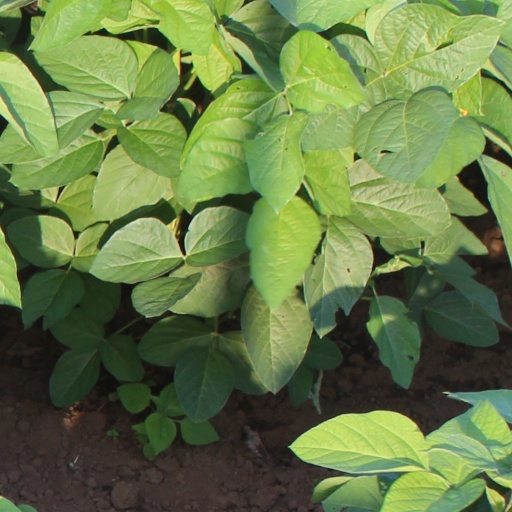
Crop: soybean